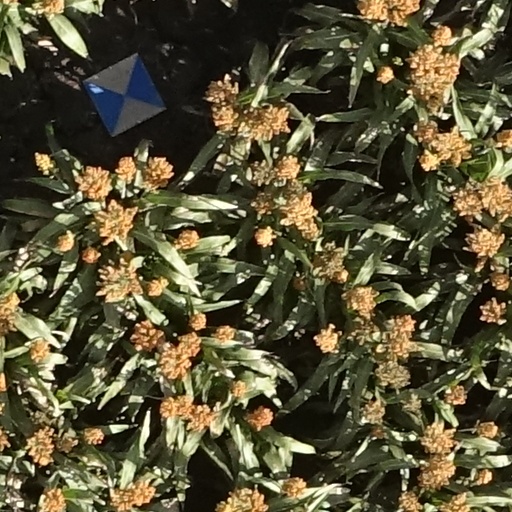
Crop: sorghum